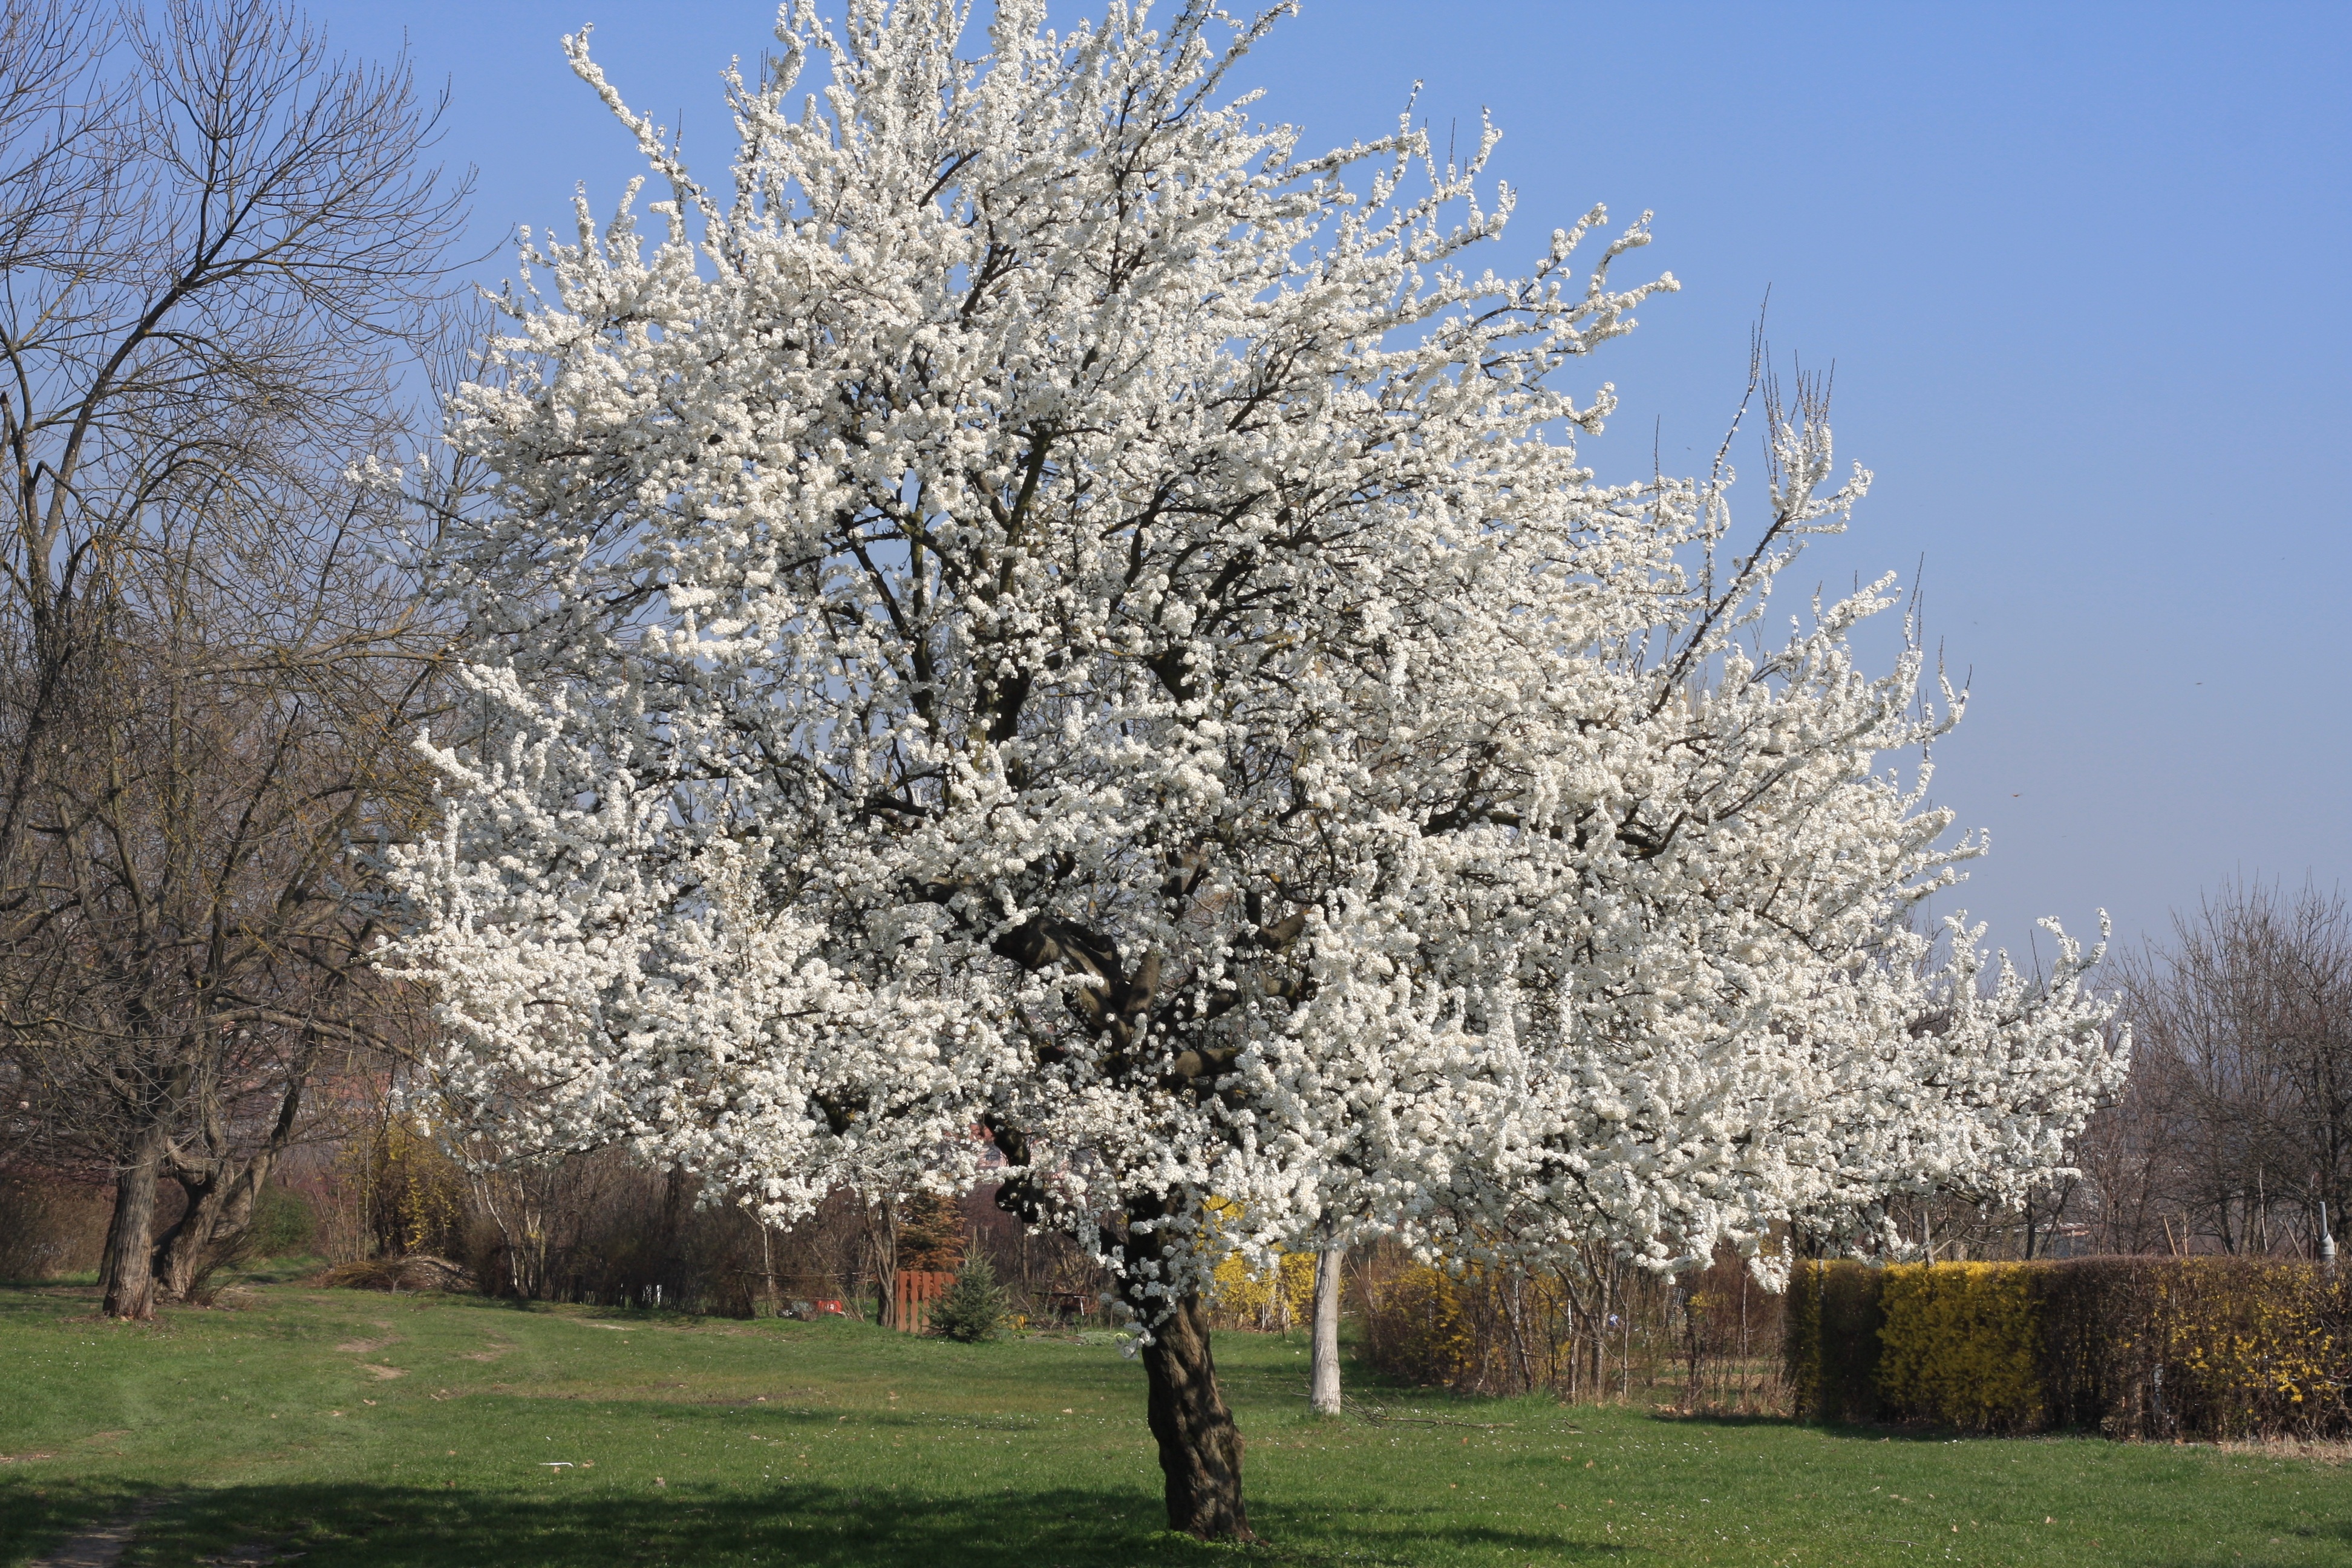
tree, nature, branch, blossom, plant, white, field, flower, environment, spring, produce, park, botany, season, cherry blossom, outdoors, white flowers, flowering plant, woody plant, land plant